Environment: real
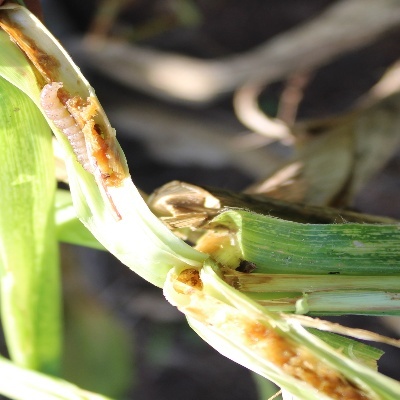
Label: fall_armyworm